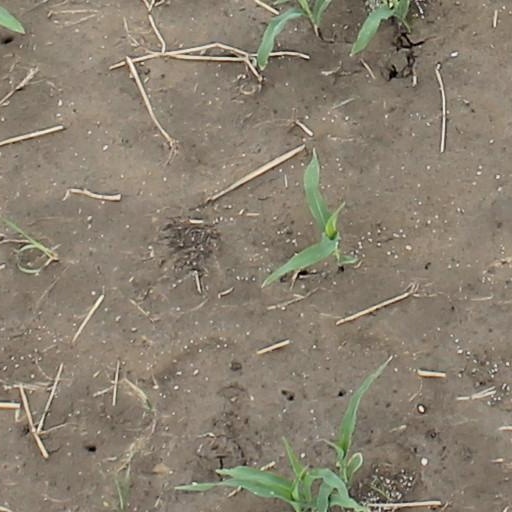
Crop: maize; corn